West Jefferson Street Historic District

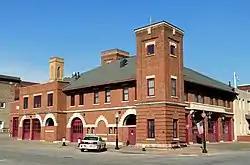
Burlington Fire-Police Station in 2013.

The West Jefferson Street Historic District is five commercial blocks on the west side of downtown Burlington, Iowa, United States. It was listed on the National Register of Historic Places in 1982. In 2015 the area was included in the Downtown Commercial Historic District. West Jefferson Street was the main thoroughfare in the late 19th century and early 20th century through the Hawkeye Creek Valley. It led from the central business district along the Mississippi River to the Agency Road that headed westward out of town. The historic district is mostly made up of commercial buildings that range from single-story structures to four-story brick buildings, many of which have stone and terra cotta details. There is also a single frame building. A significant number of the structures are Italianate in style. The historic combined Fire and Police Station is also part of the district. At the time of its nomination there were 63 buildings in the district, of which 49 were contributing properties.